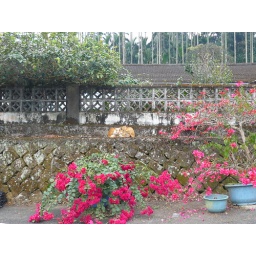
A ball of orange cats framed by pink bougainvillea